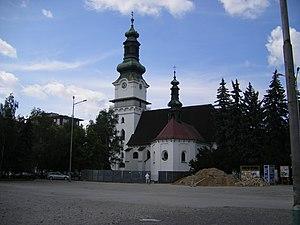
Zvolen est une ville de la région de Banská Bystrica, en Slovaquie, à 20 km au sud de Banská Bystrica, sur les rives du Hron. Sa population est de 43 100 habitants en 2005.